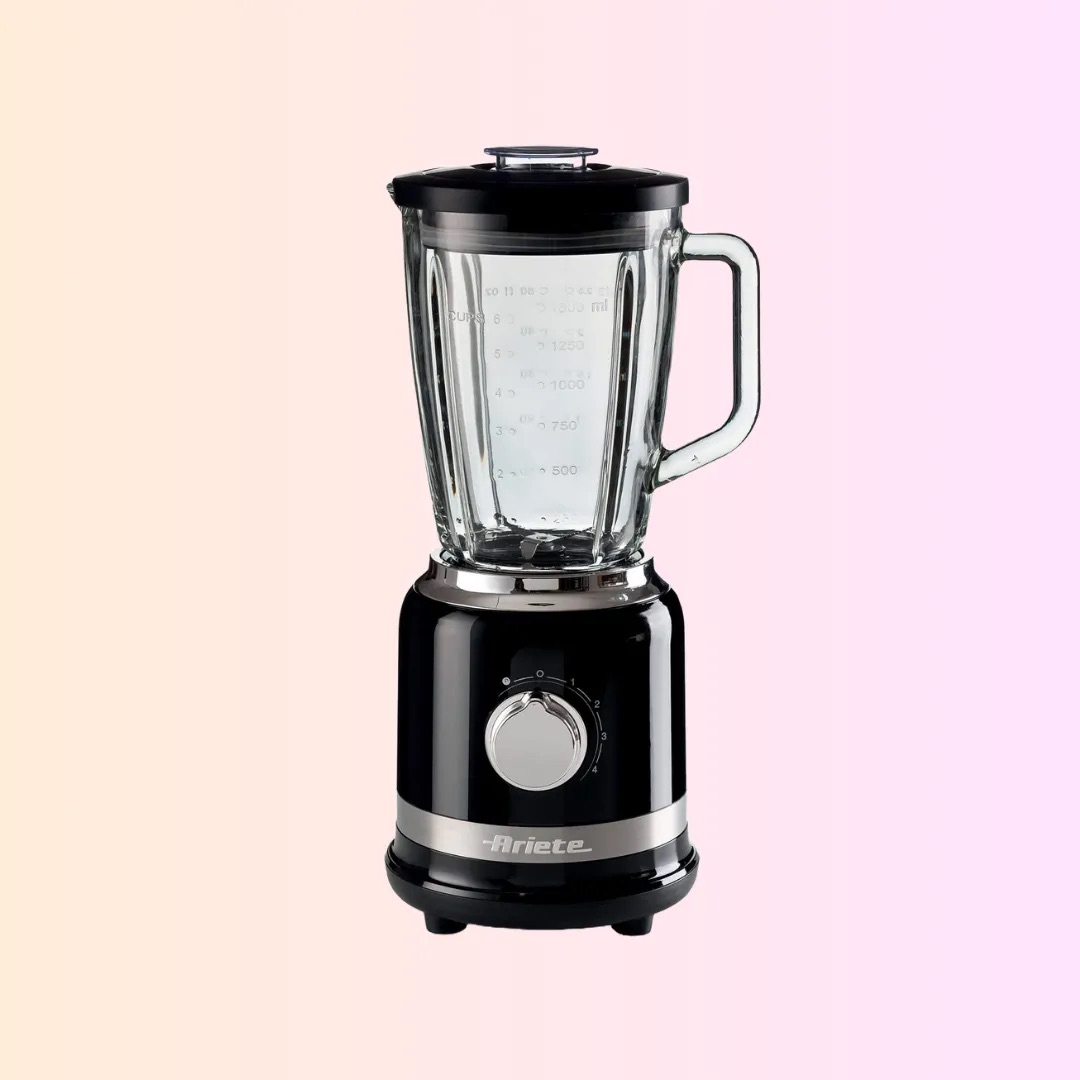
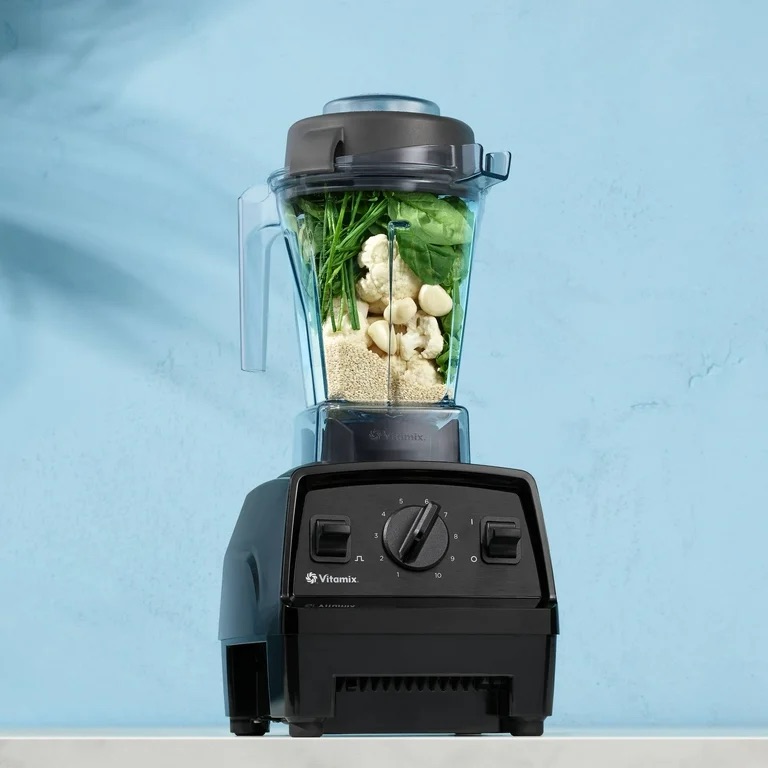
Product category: items_blender
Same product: no